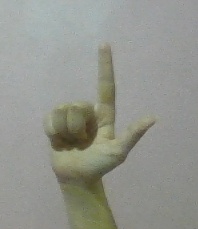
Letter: laam